Old South Church

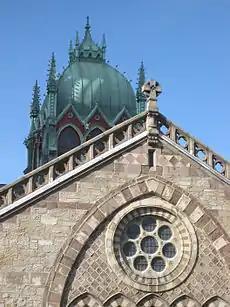
The lantern of Old South Church is inspired by the Basilica of Saint Mark in Venice, Italy.

Members of the congregation have included founders Edward Raynsford, Thomas Savage, John Alden, John Hull, Judith Quincy Hull and parishioners Daniel Quincy, John Alden Jr., Samuel Adams, William Dawes, Benjamin Franklin, Samuel Sewall, and Phillis Wheatley. In 1773, Samuel Adams gave the signals from the Old South Meeting House for the "war whoops" that started the Boston Tea Party.